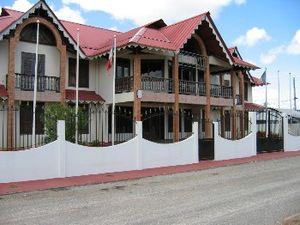
description: mairie de Montsinery auteur:didwin
Montsinéry-Tonnegrande est une commune française de la région d'outre-mer de la Guyane.